Politics of India

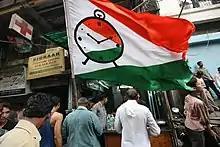
Door-to-door campaigning of Nationalist Congress Party workers

Terrorism, Naxalism, religious violence and caste-related violence are important issues that affect the political environment of the Indian nation. Stringent anti-terror legislation such as TADA, POTA and MCOCA have received much political attention, both in favour and against, and some of these laws were disbanded eventually due to human rights violations. However, UAPA was amended in 2019 to negative effect vis-á-vis human rights.